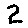
Label: 2